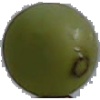
Label: Grape White 4